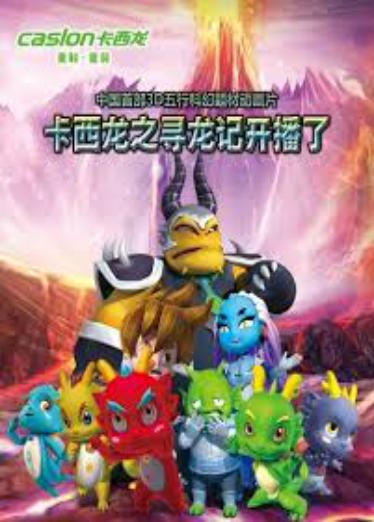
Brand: Caslon
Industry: Clothes